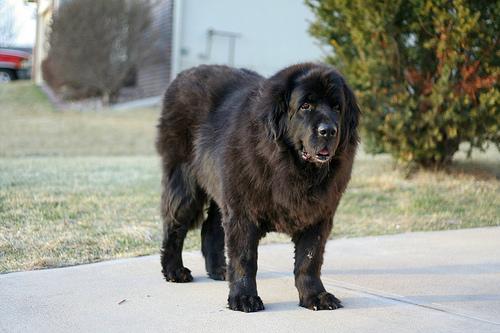
Breed: newfoundland